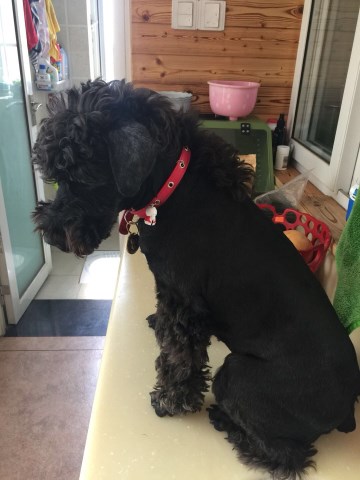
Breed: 2342-n000102-miniature_schnauzer